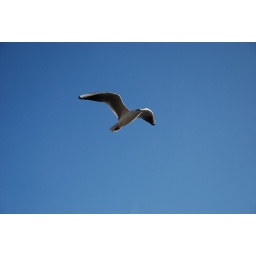
Bird flying by the Thames river